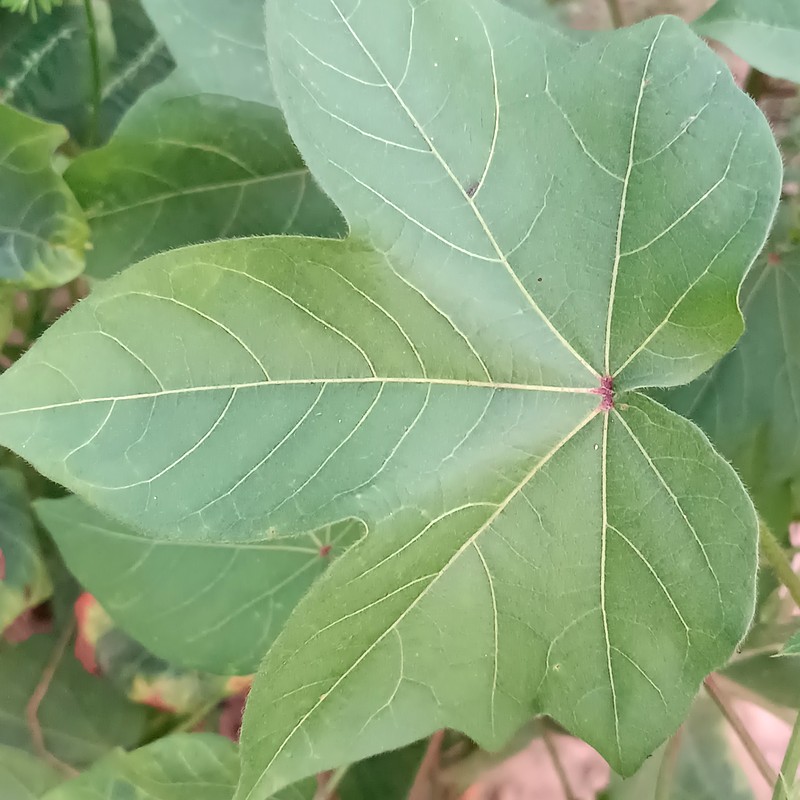
Label: Curl Virus